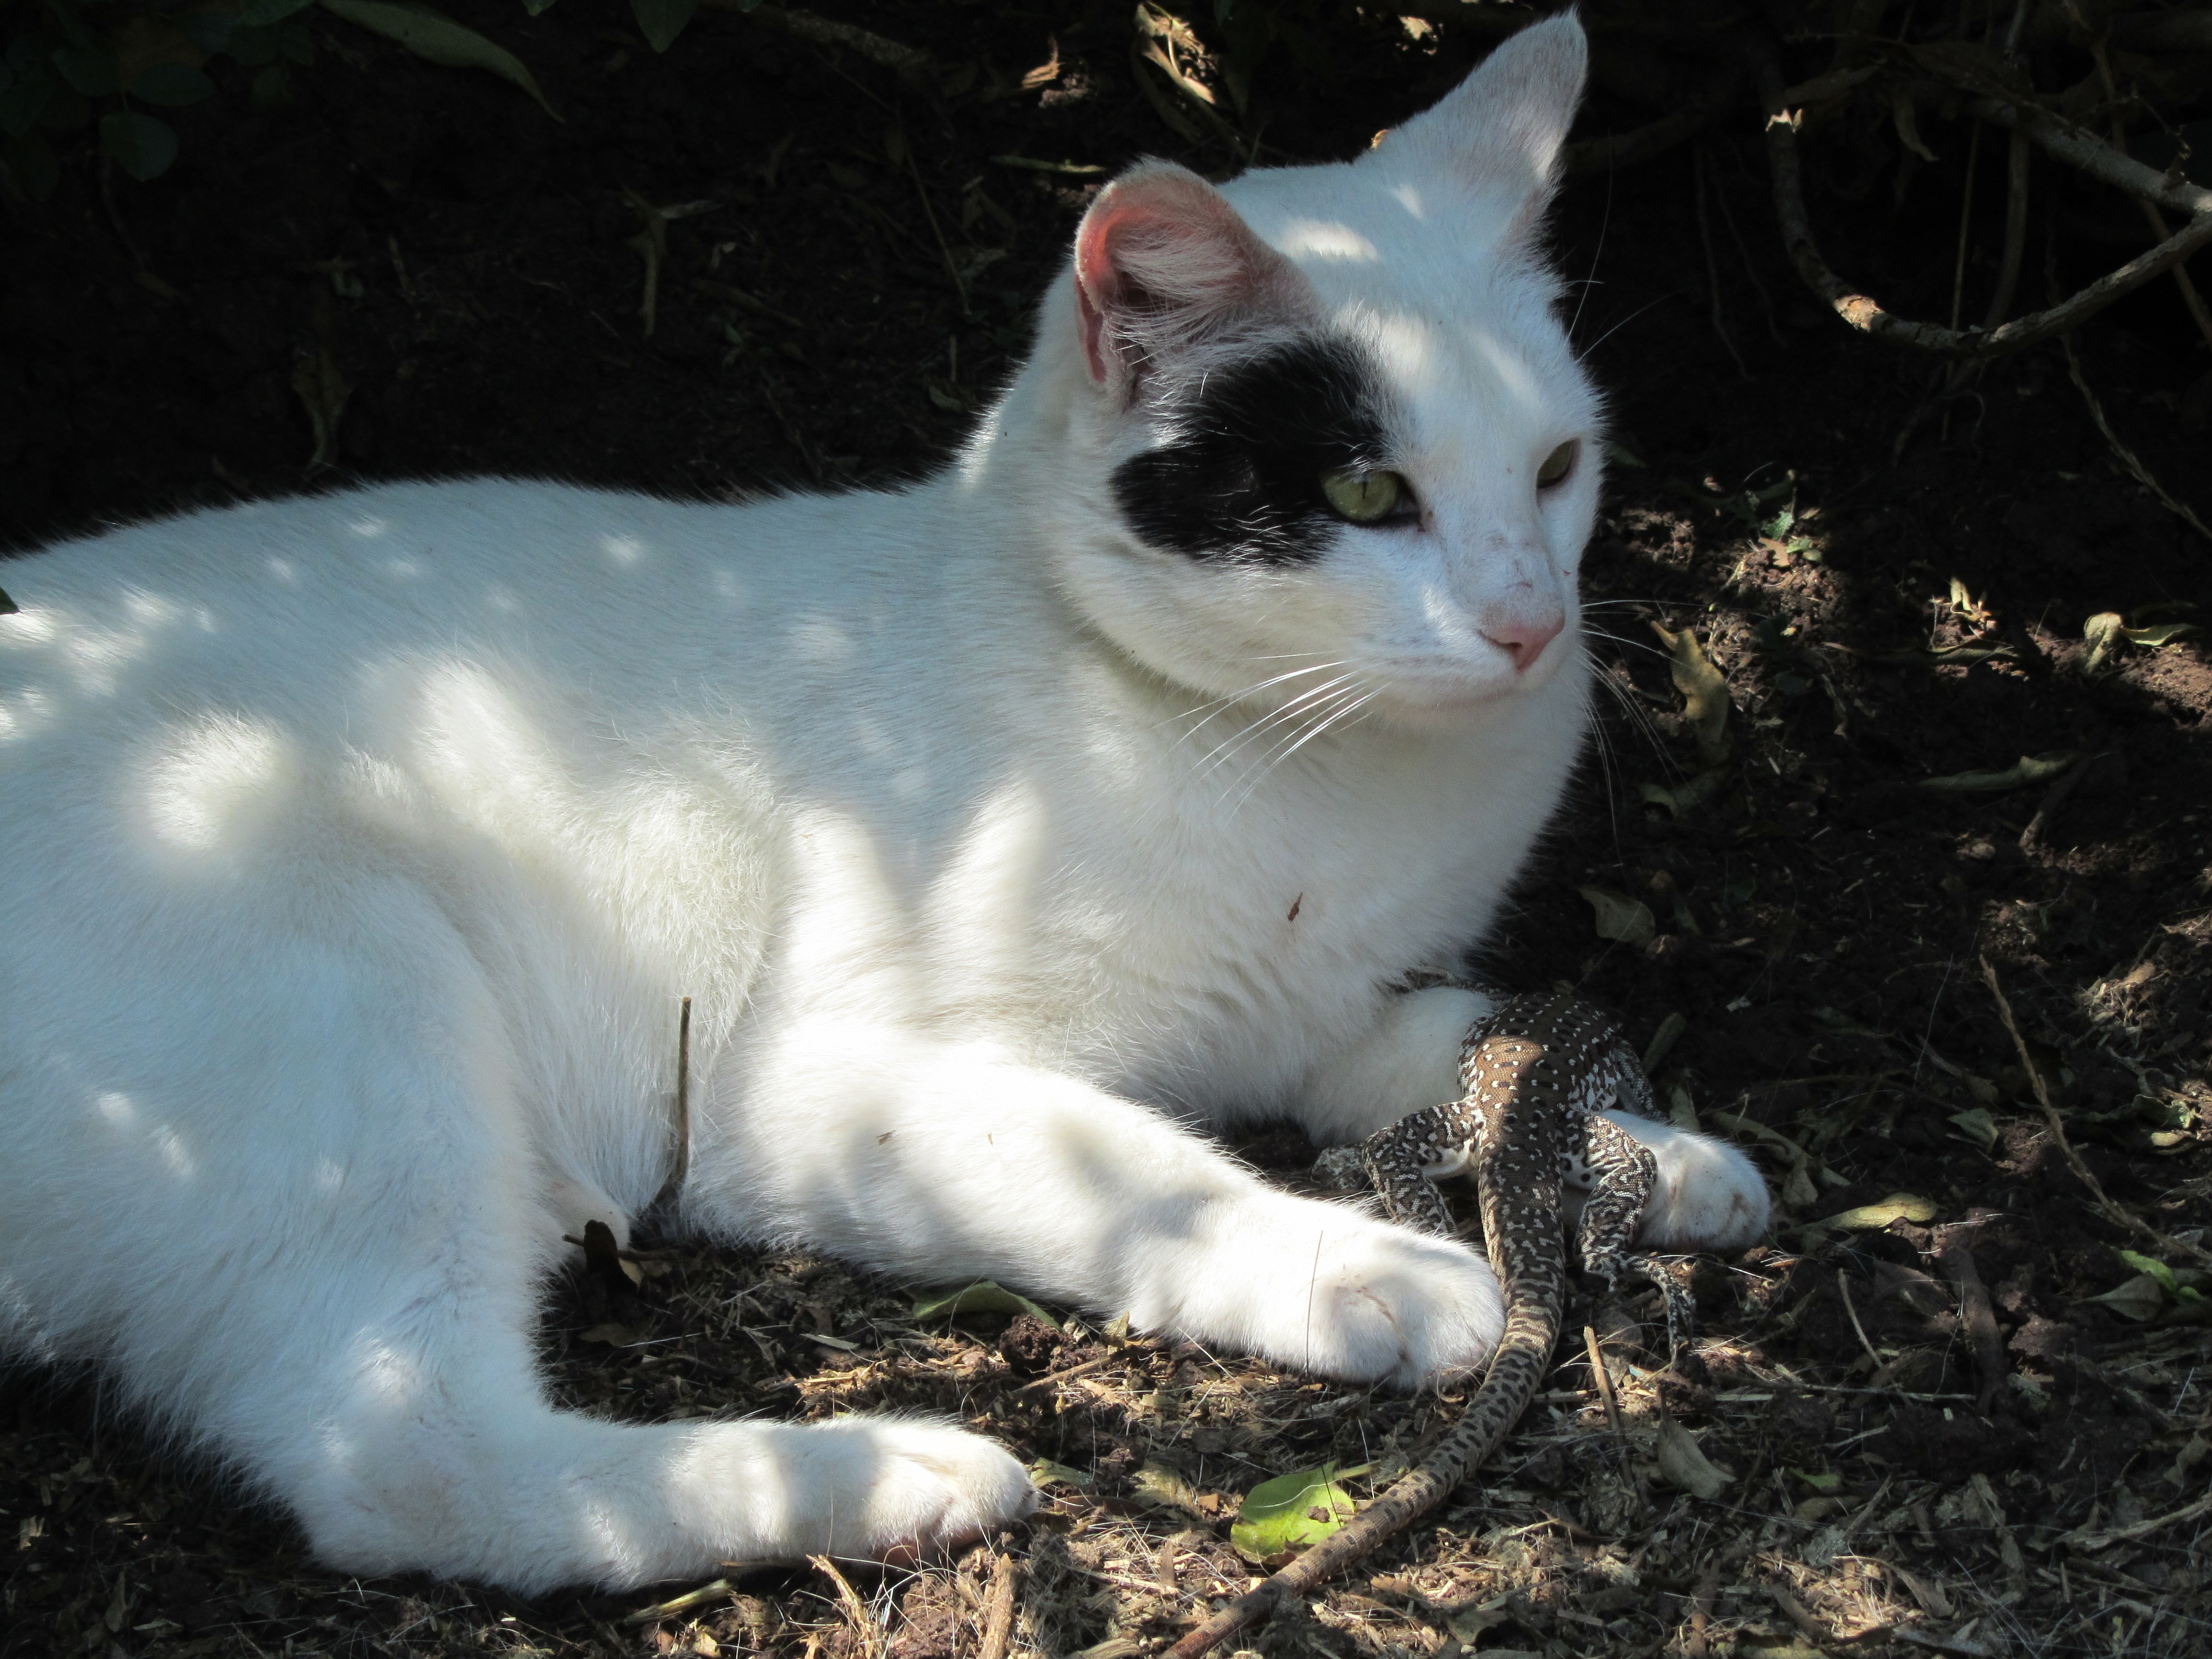
white, cat, shadow, mammal, fauna, lizard, whiskers, vertebrate, prey, small to medium sized cats, cat like mammal, domestic short haired cat